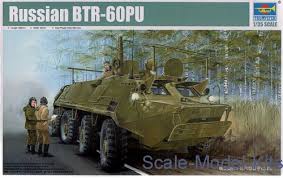
Label: BTR